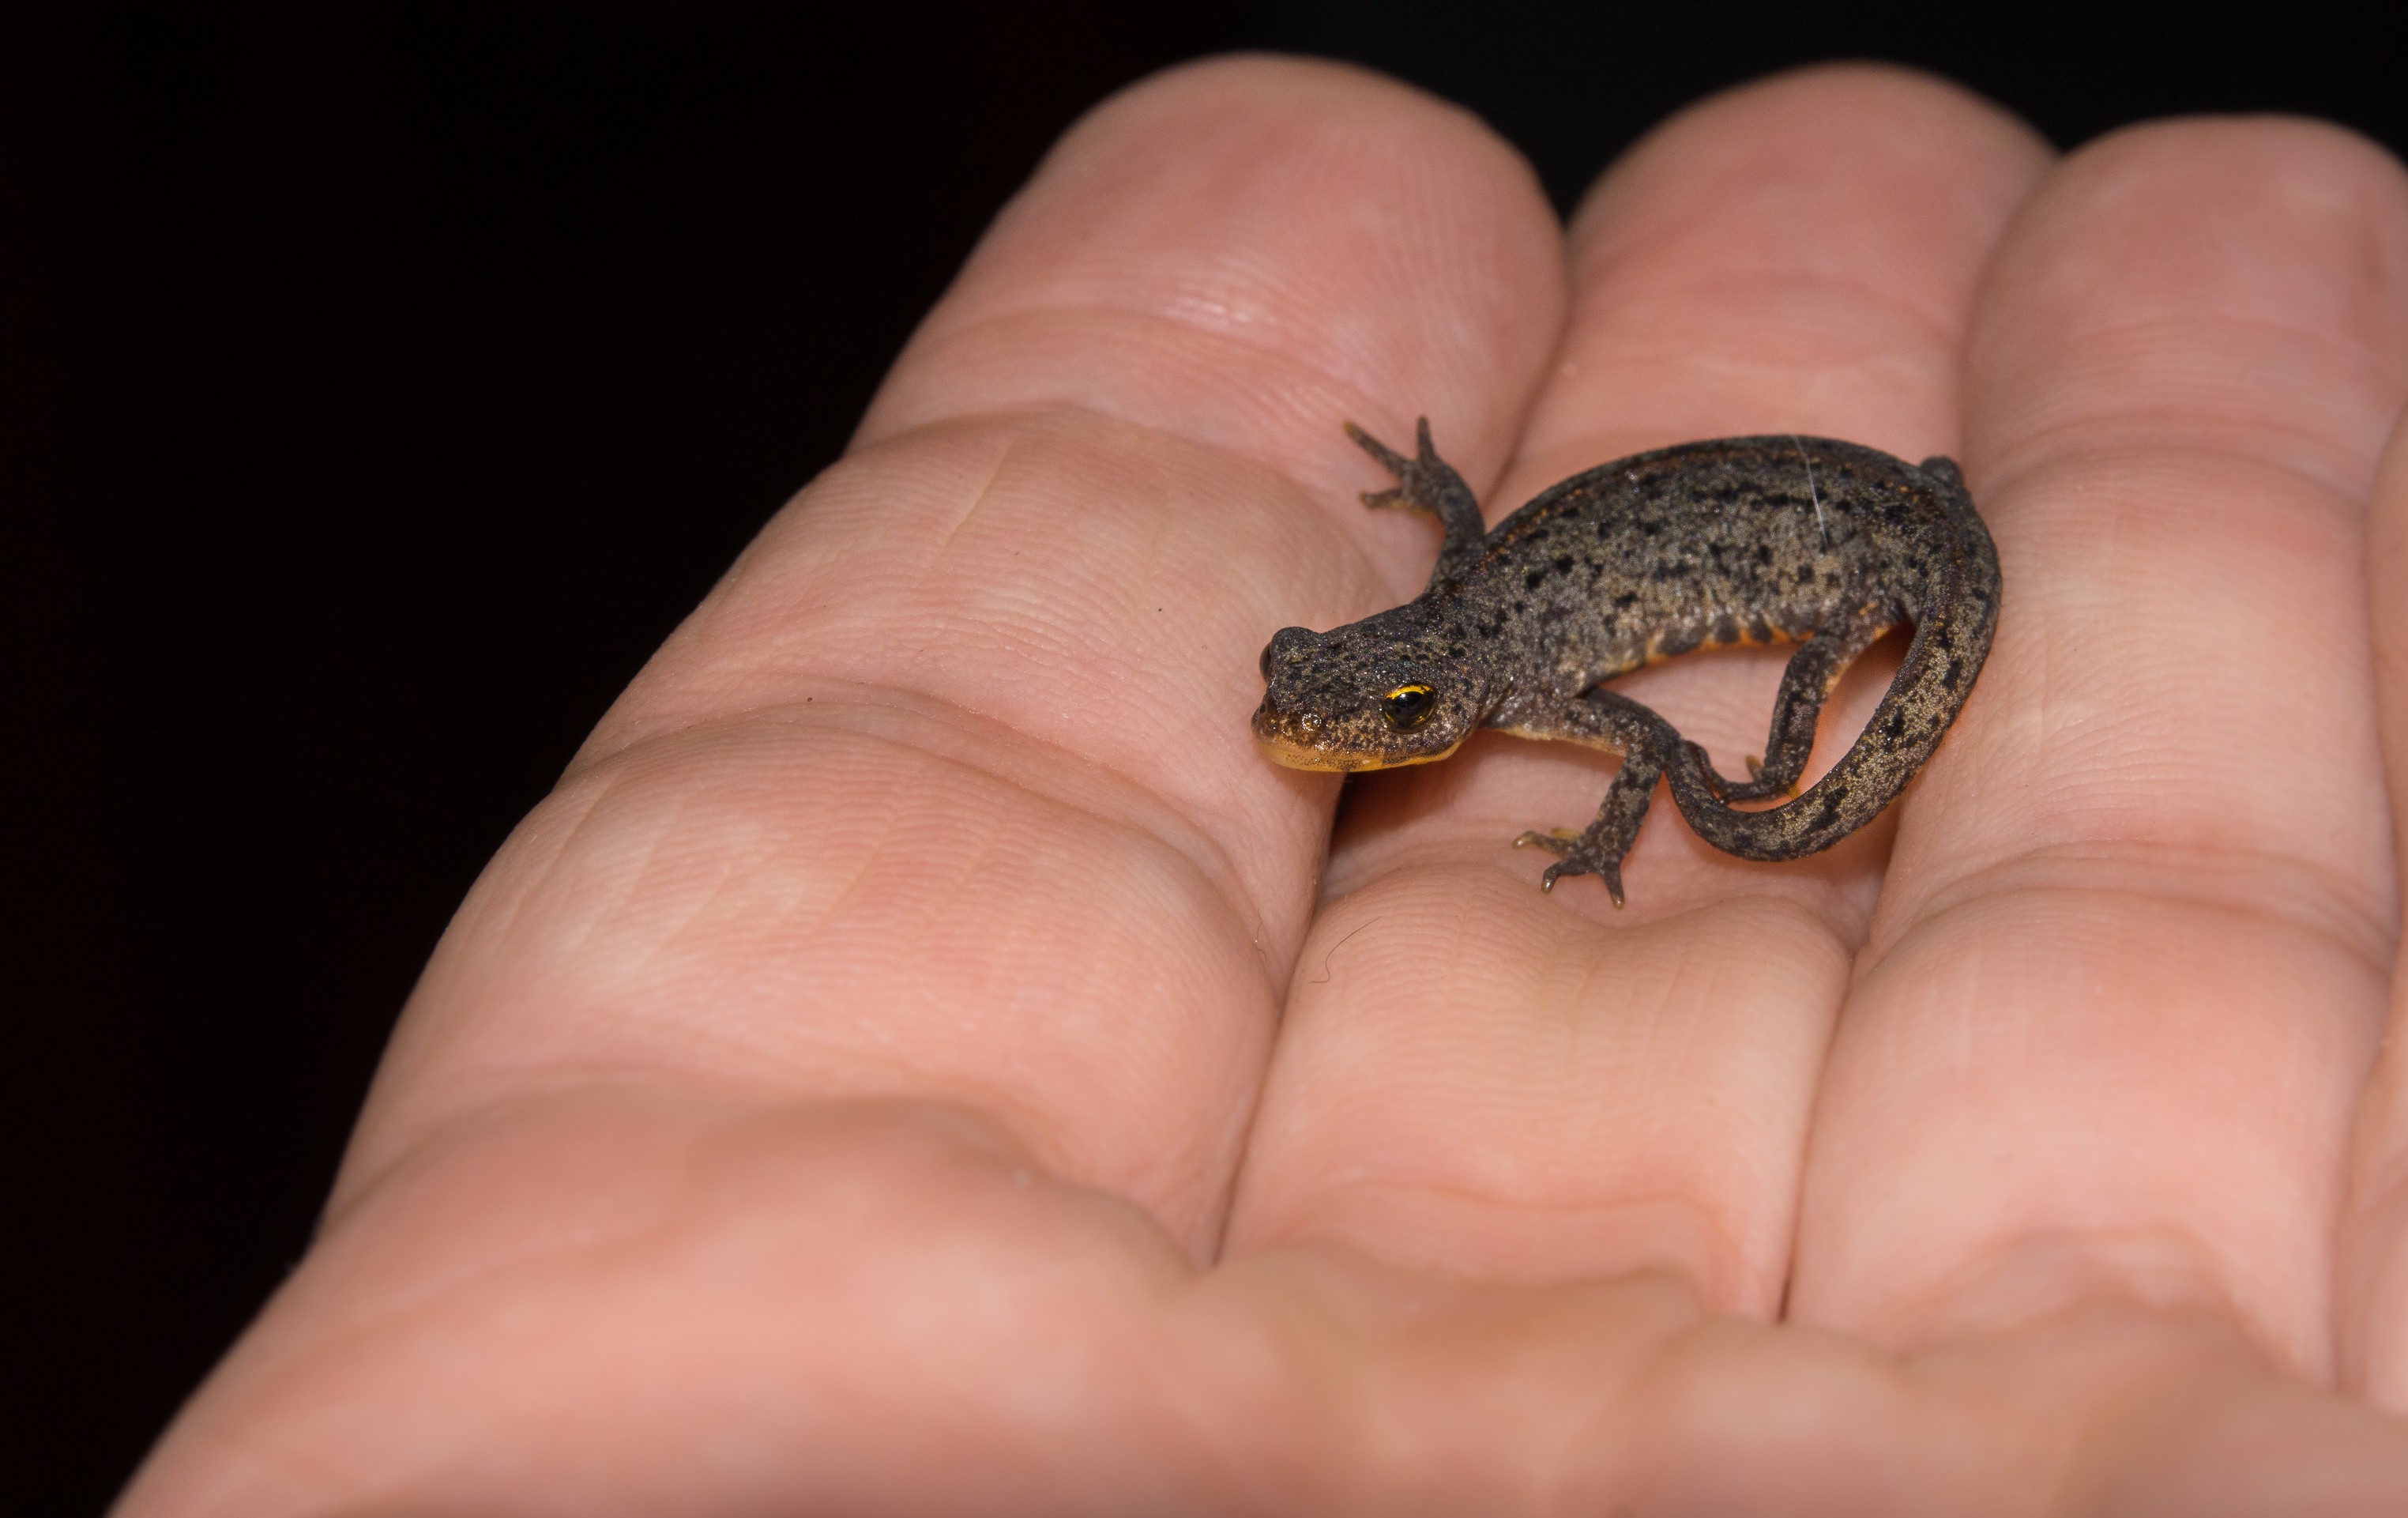
hand, nature, macro, reptile, amphibian, fauna, gecko, close up, animals, vertebrate, newt, naturaleza, salamander, ggl1, gaby1, xovesphoto, animales, sonya77, tamron60mm, triton, macro photography, salamandridae